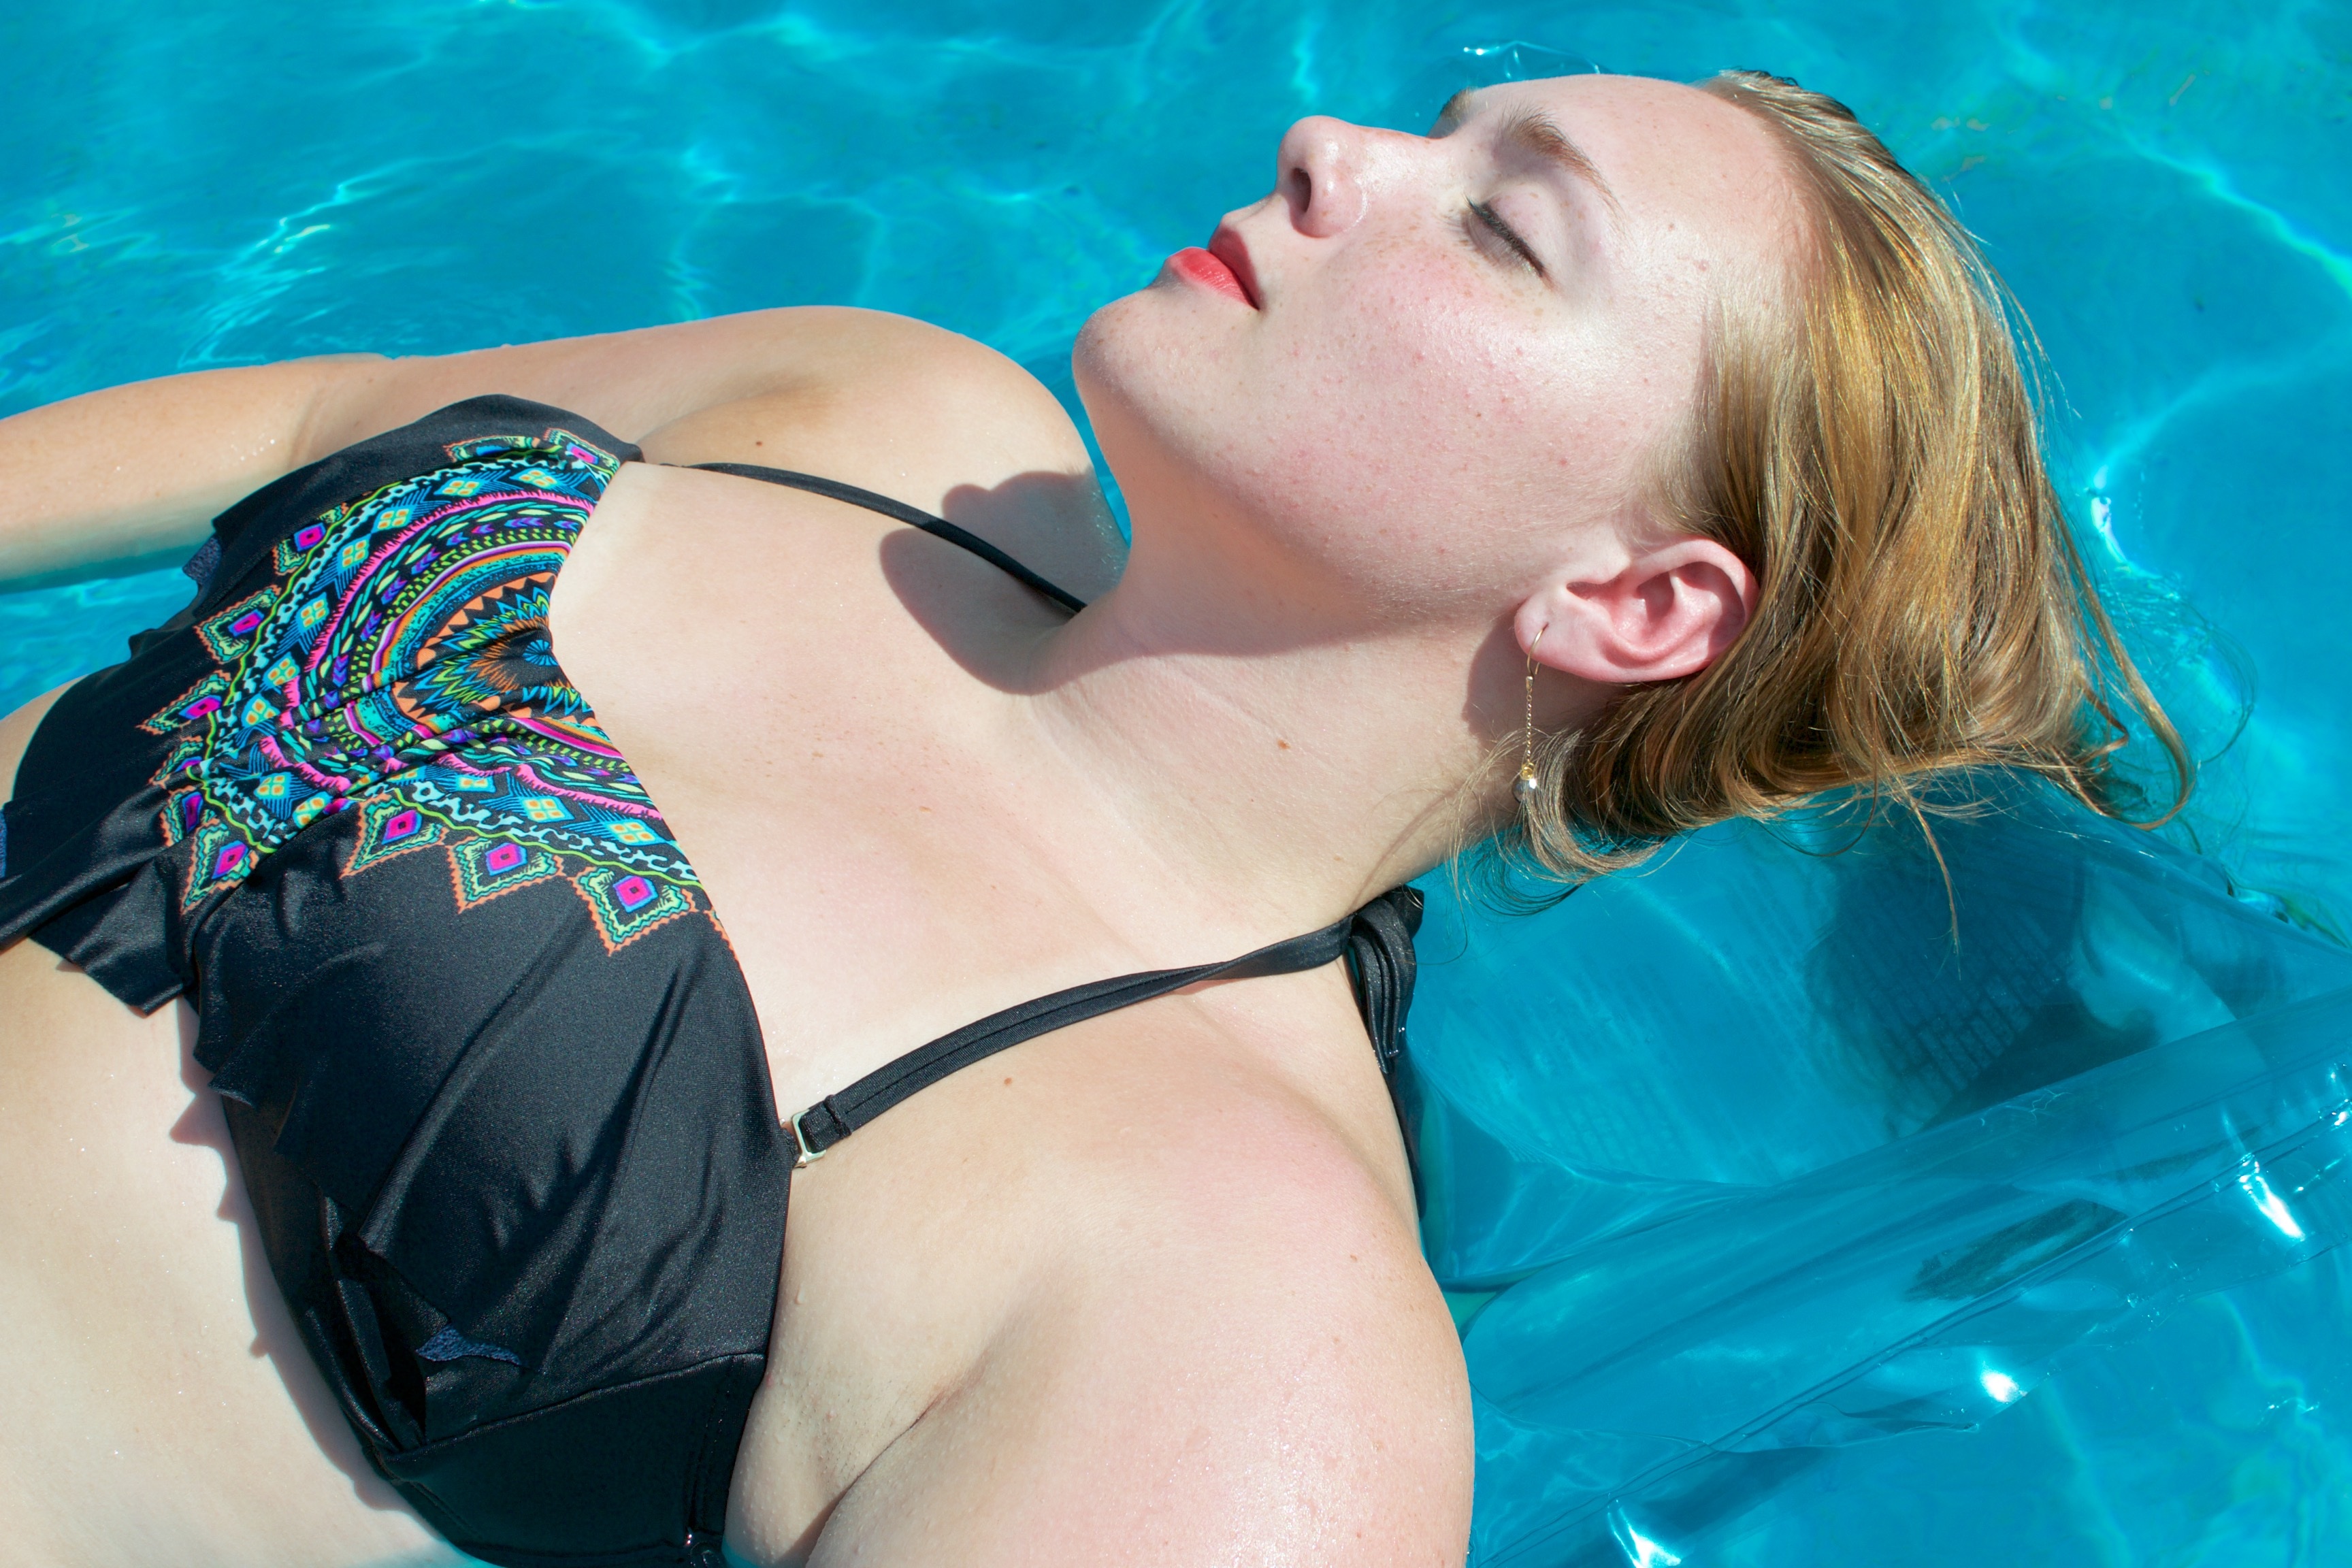
water, girl, woman, summer, pool, female, leg, model, swimming pool, blue, clothing, lady, lifestyle, leisure, bikini, swimming, swimwear, lingerie, black hair, relaxation, swimsuit, beauty, blond, photo shoot, undergarment